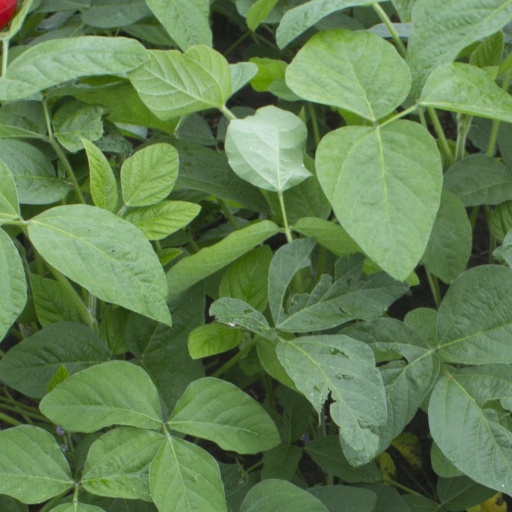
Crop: soybean